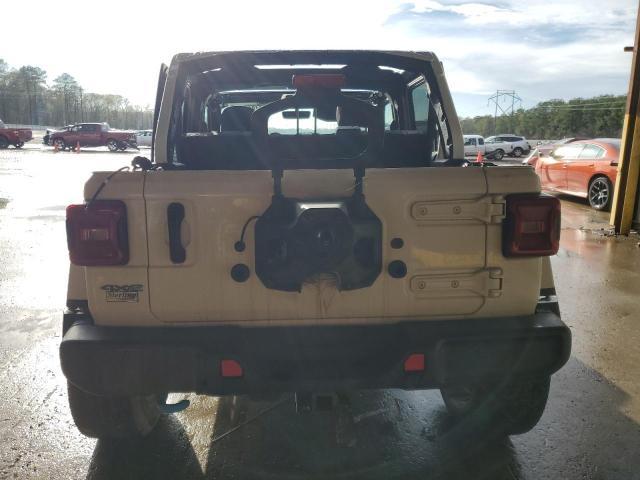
Aucun dommage détecté.
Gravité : aucun